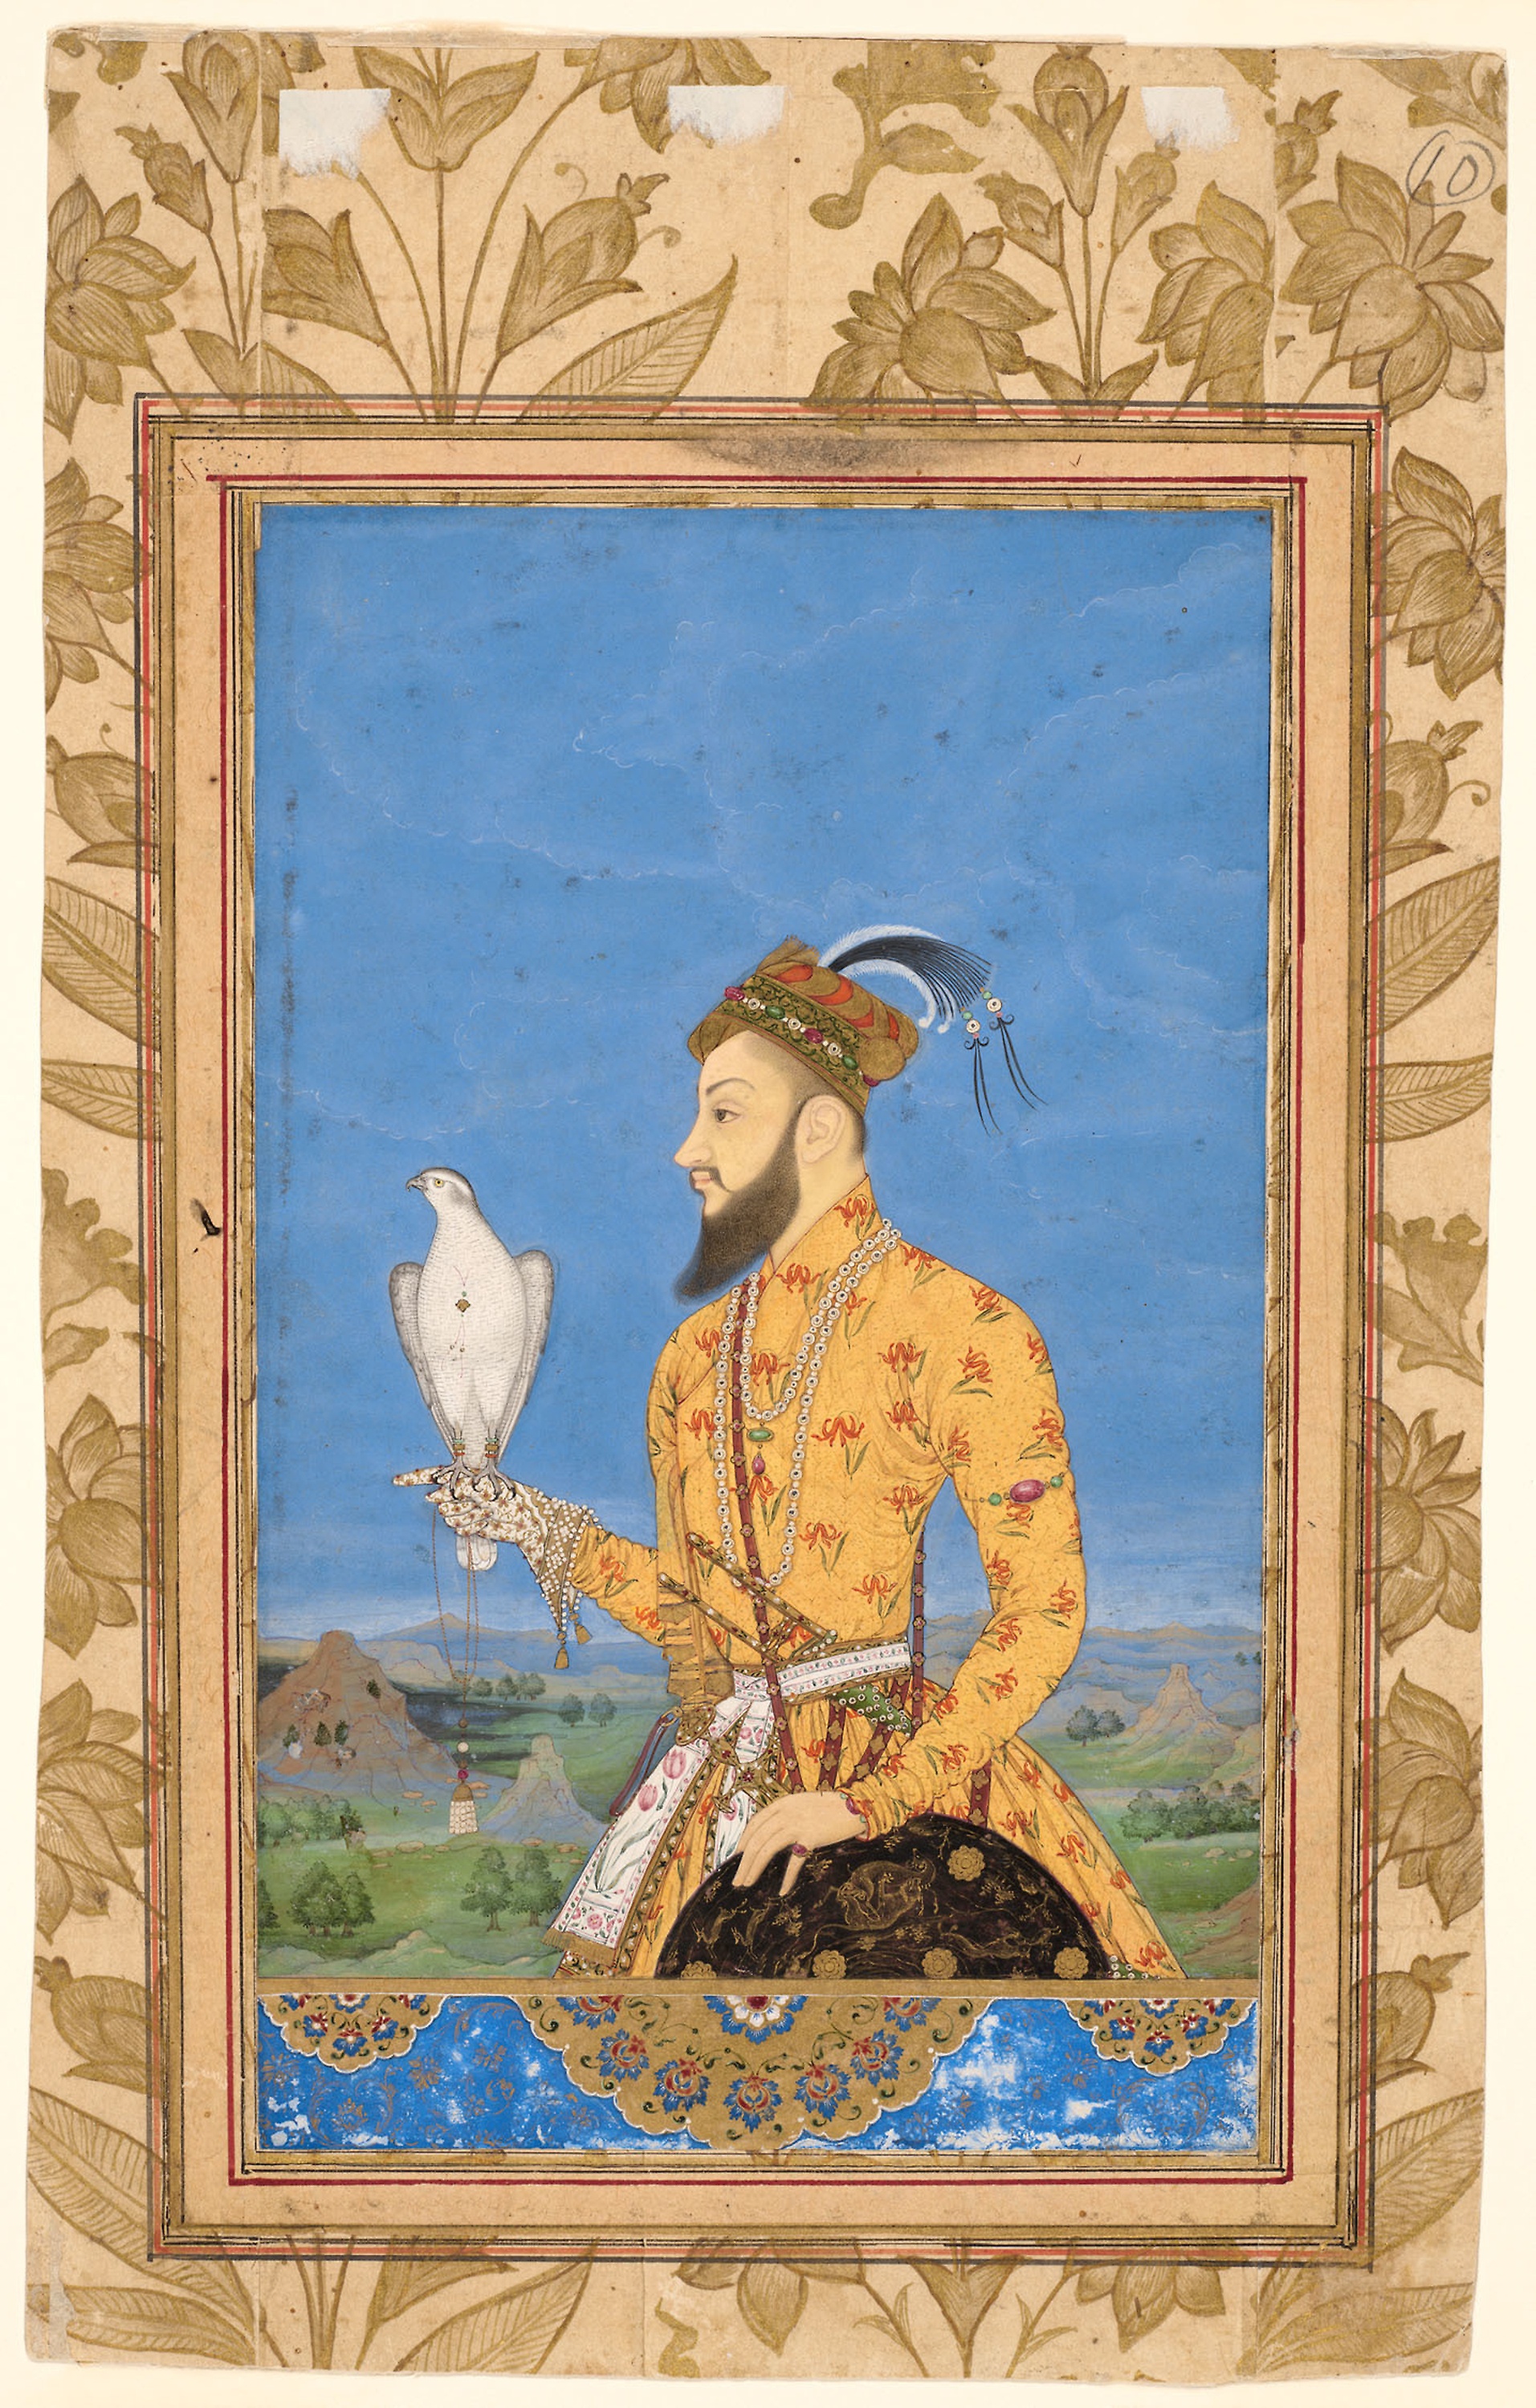
art, painting, picture frame, artwork, paint, modern art, miniature, illustration